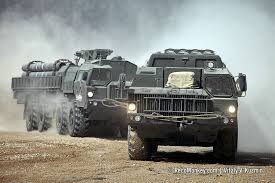
Label: BM-30